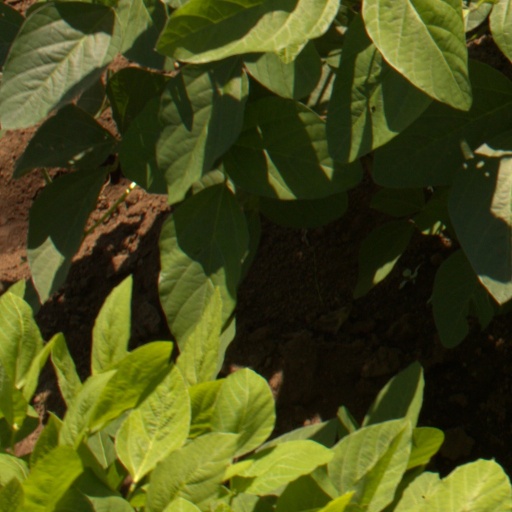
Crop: soybean